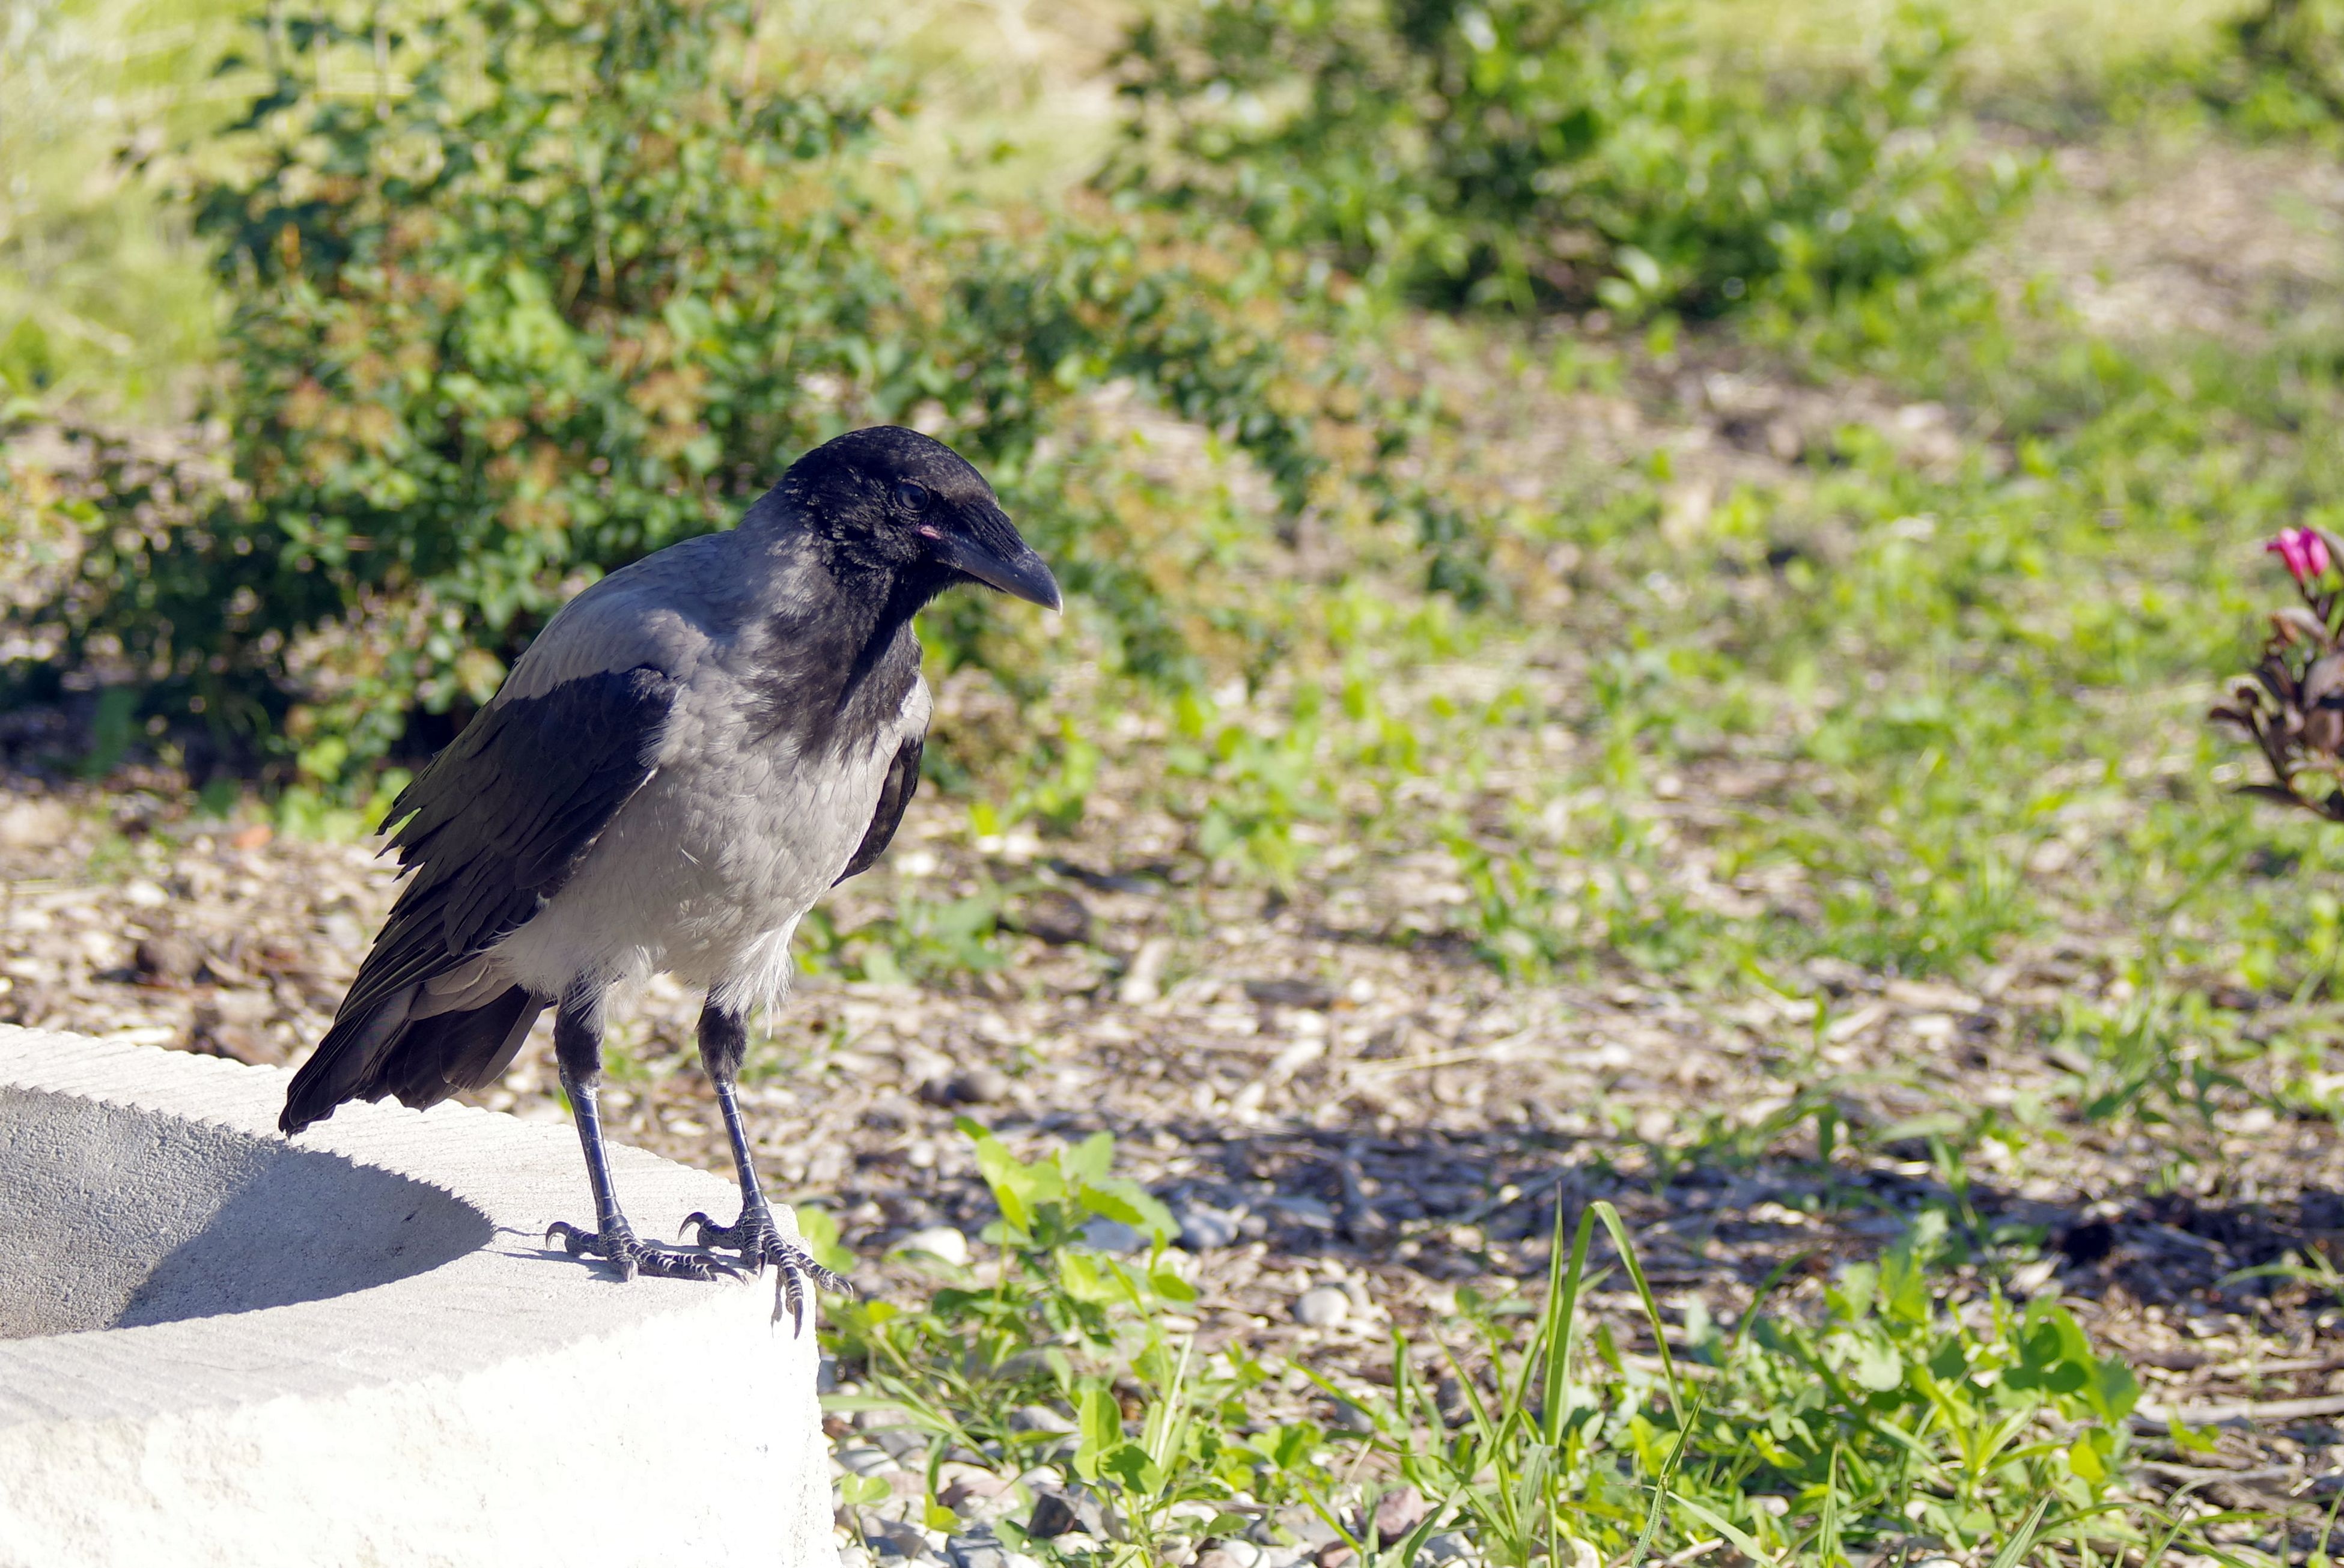
nature, bird, sky, city, wildlife, park, gray, blue, predator, closeup, fauna, crow, ornithology, pebbles, animals, vertebrate, crows, urban birds, bird feeding tray, gray black, perching bird, crow like bird